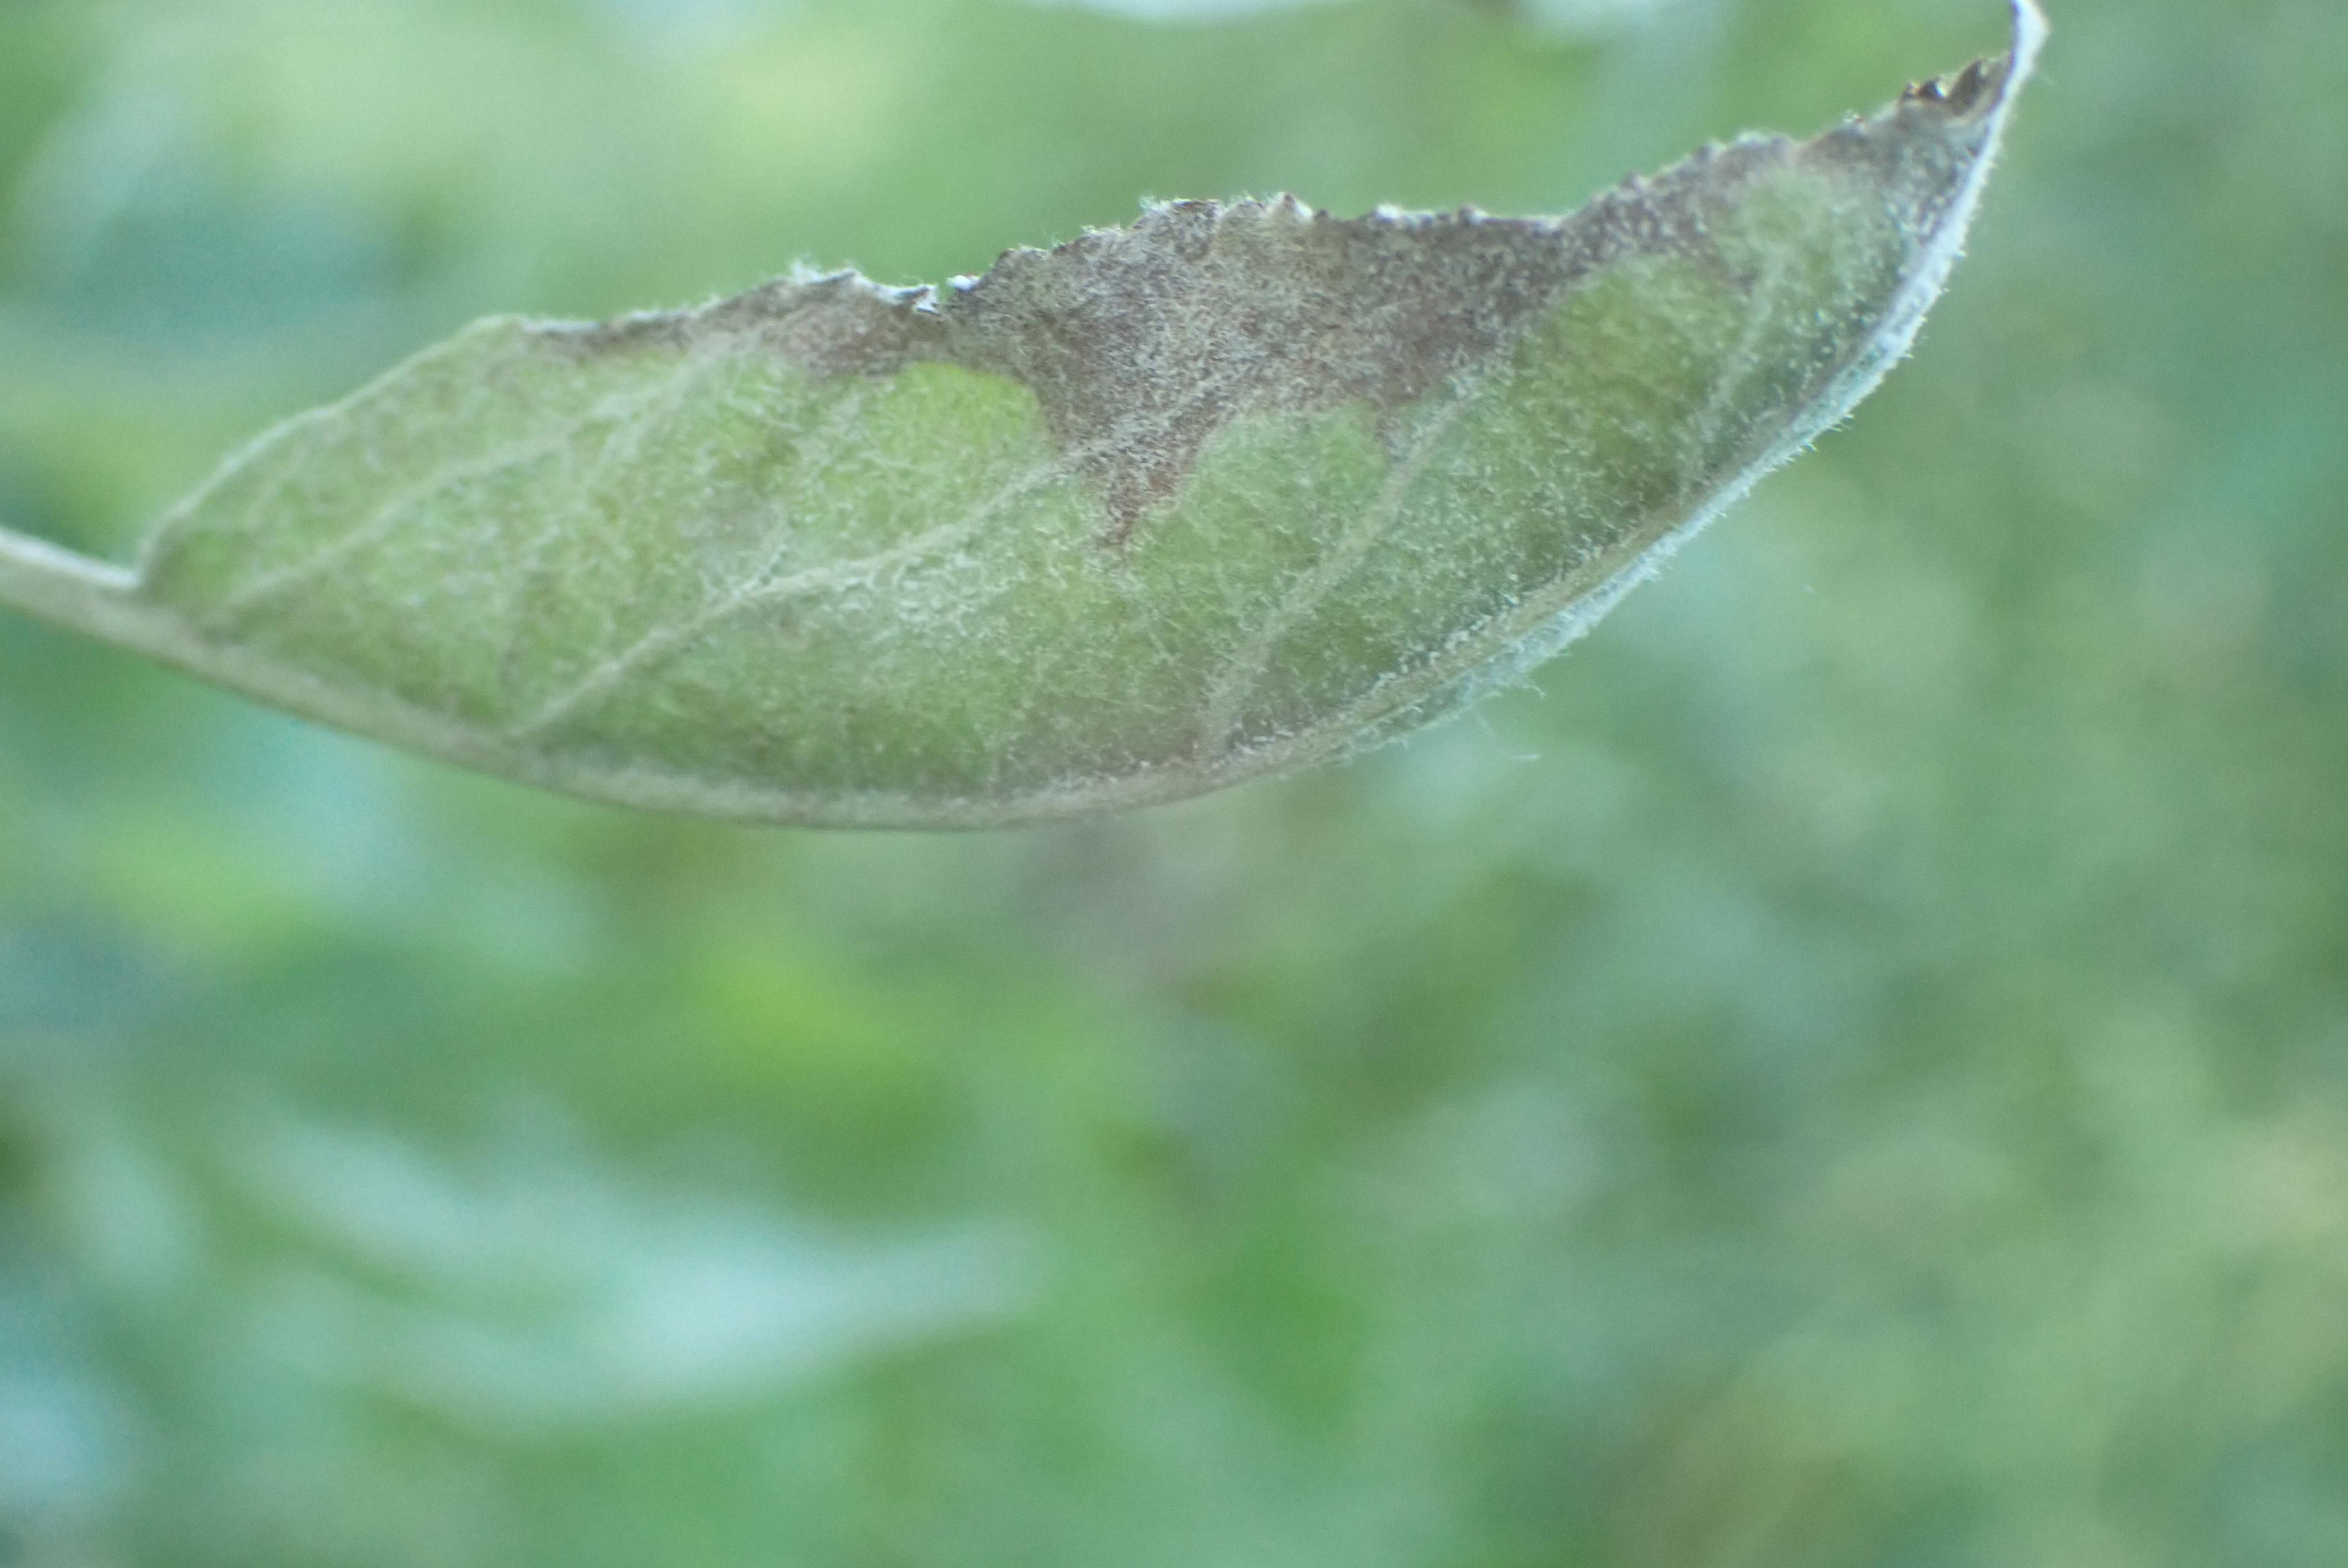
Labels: powdery_mildew